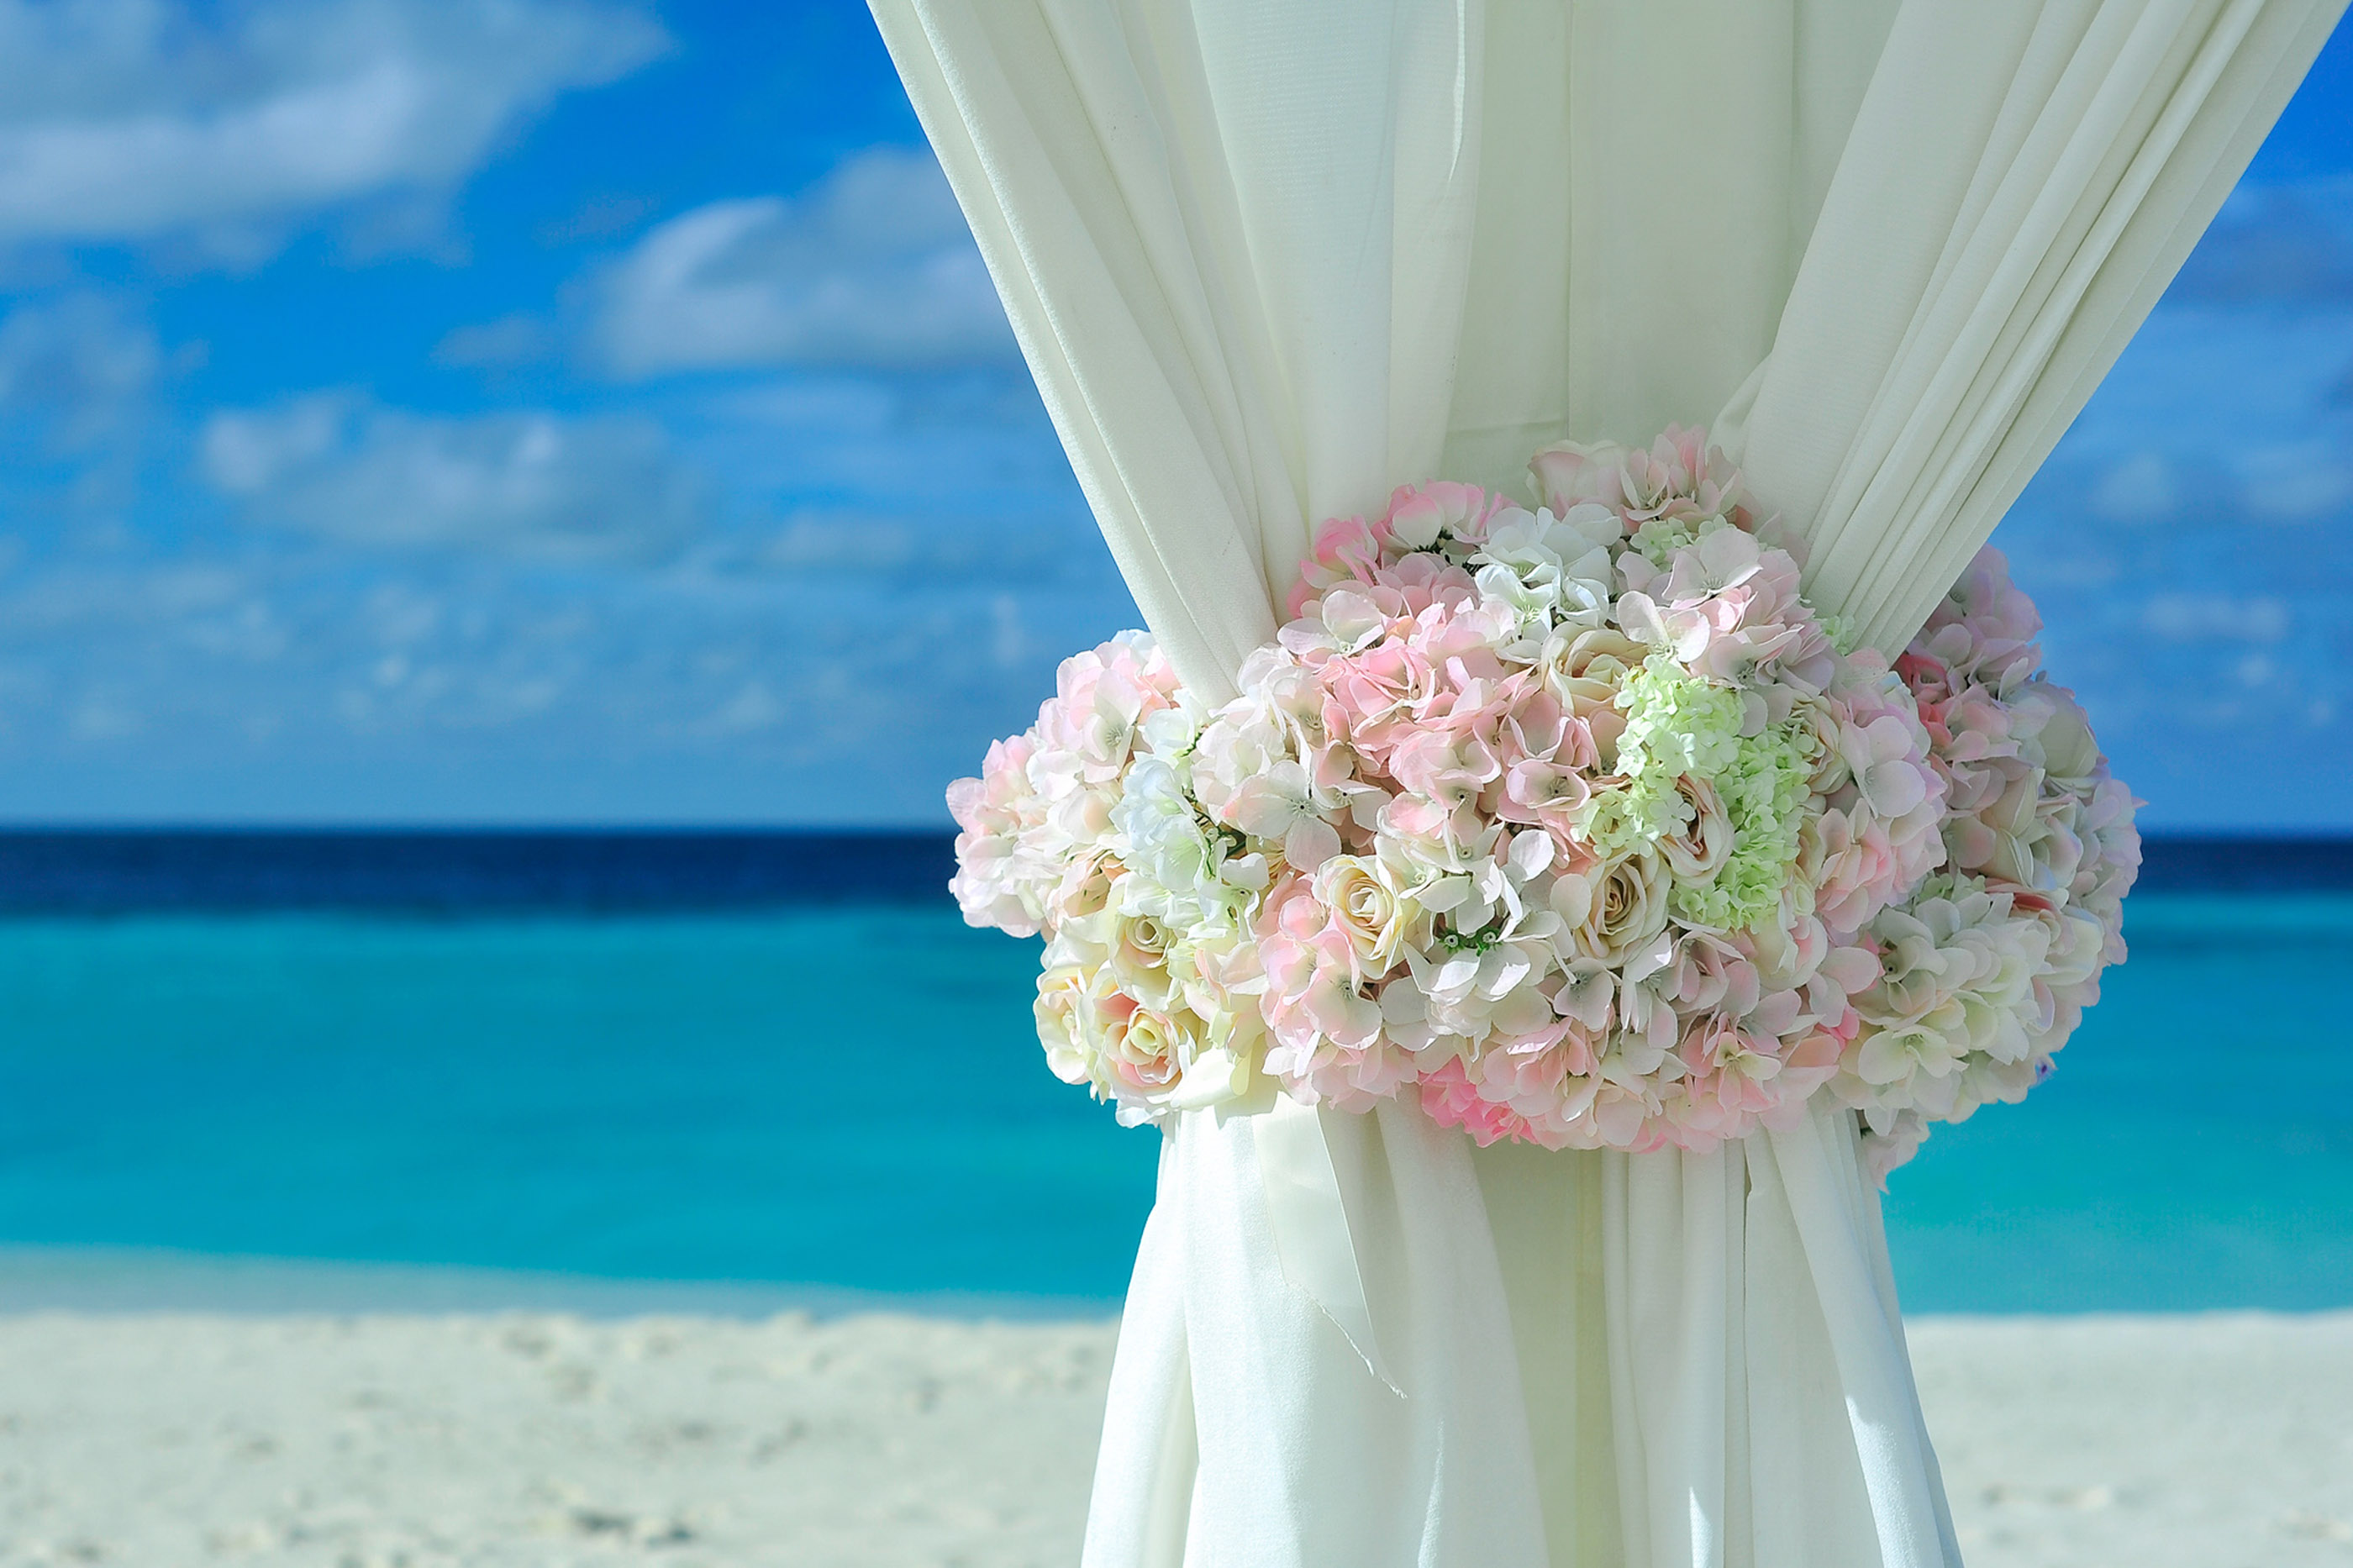
beach, sea, water, sand, ocean, plant, woman, flower, petal, summer, tropical, curtain, island, blue, set, seashore, wedding, bride, flowers, outdoors, ceremony, dress, turquoise, resort, decorations, floristry, gown, flower bouquet, floral design, flower arranging, Wedding Setup